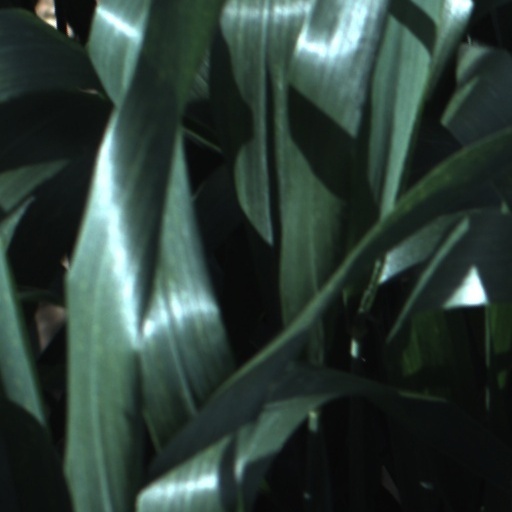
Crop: wheat